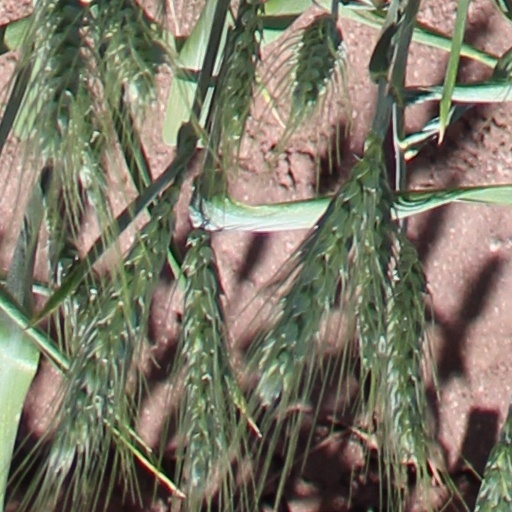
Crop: wheat